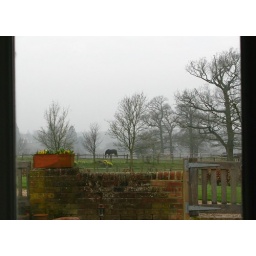
I stayed in an old oast house in Kent, and this was the view from the window in the morning....